Cenote

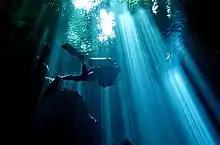
Scuba diving in a cenote

Cenotes have attracted cavern and cave divers, and there are organized efforts to explore and map these underwater systems. They are public or private and sometimes considered "National Natural Parks". Great care should be taken to avoid spoiling this fragile ecosystem when diving. In Mexico, the Quintana Roo Speleological Survey maintains a list of the longest and deepest water-filled and dry caves within the state boundaries. When cavern diving, one must be able to see natural light the entire time that one is exploring the cavern (e.g., Kukulkan cenote near Tulum, Mexico). During a cave dive, one passes the point where daylight can penetrate, and one follows a safety guideline to exit the cave. Things change quite dramatically once moving from a cavern dive into a cave dive.